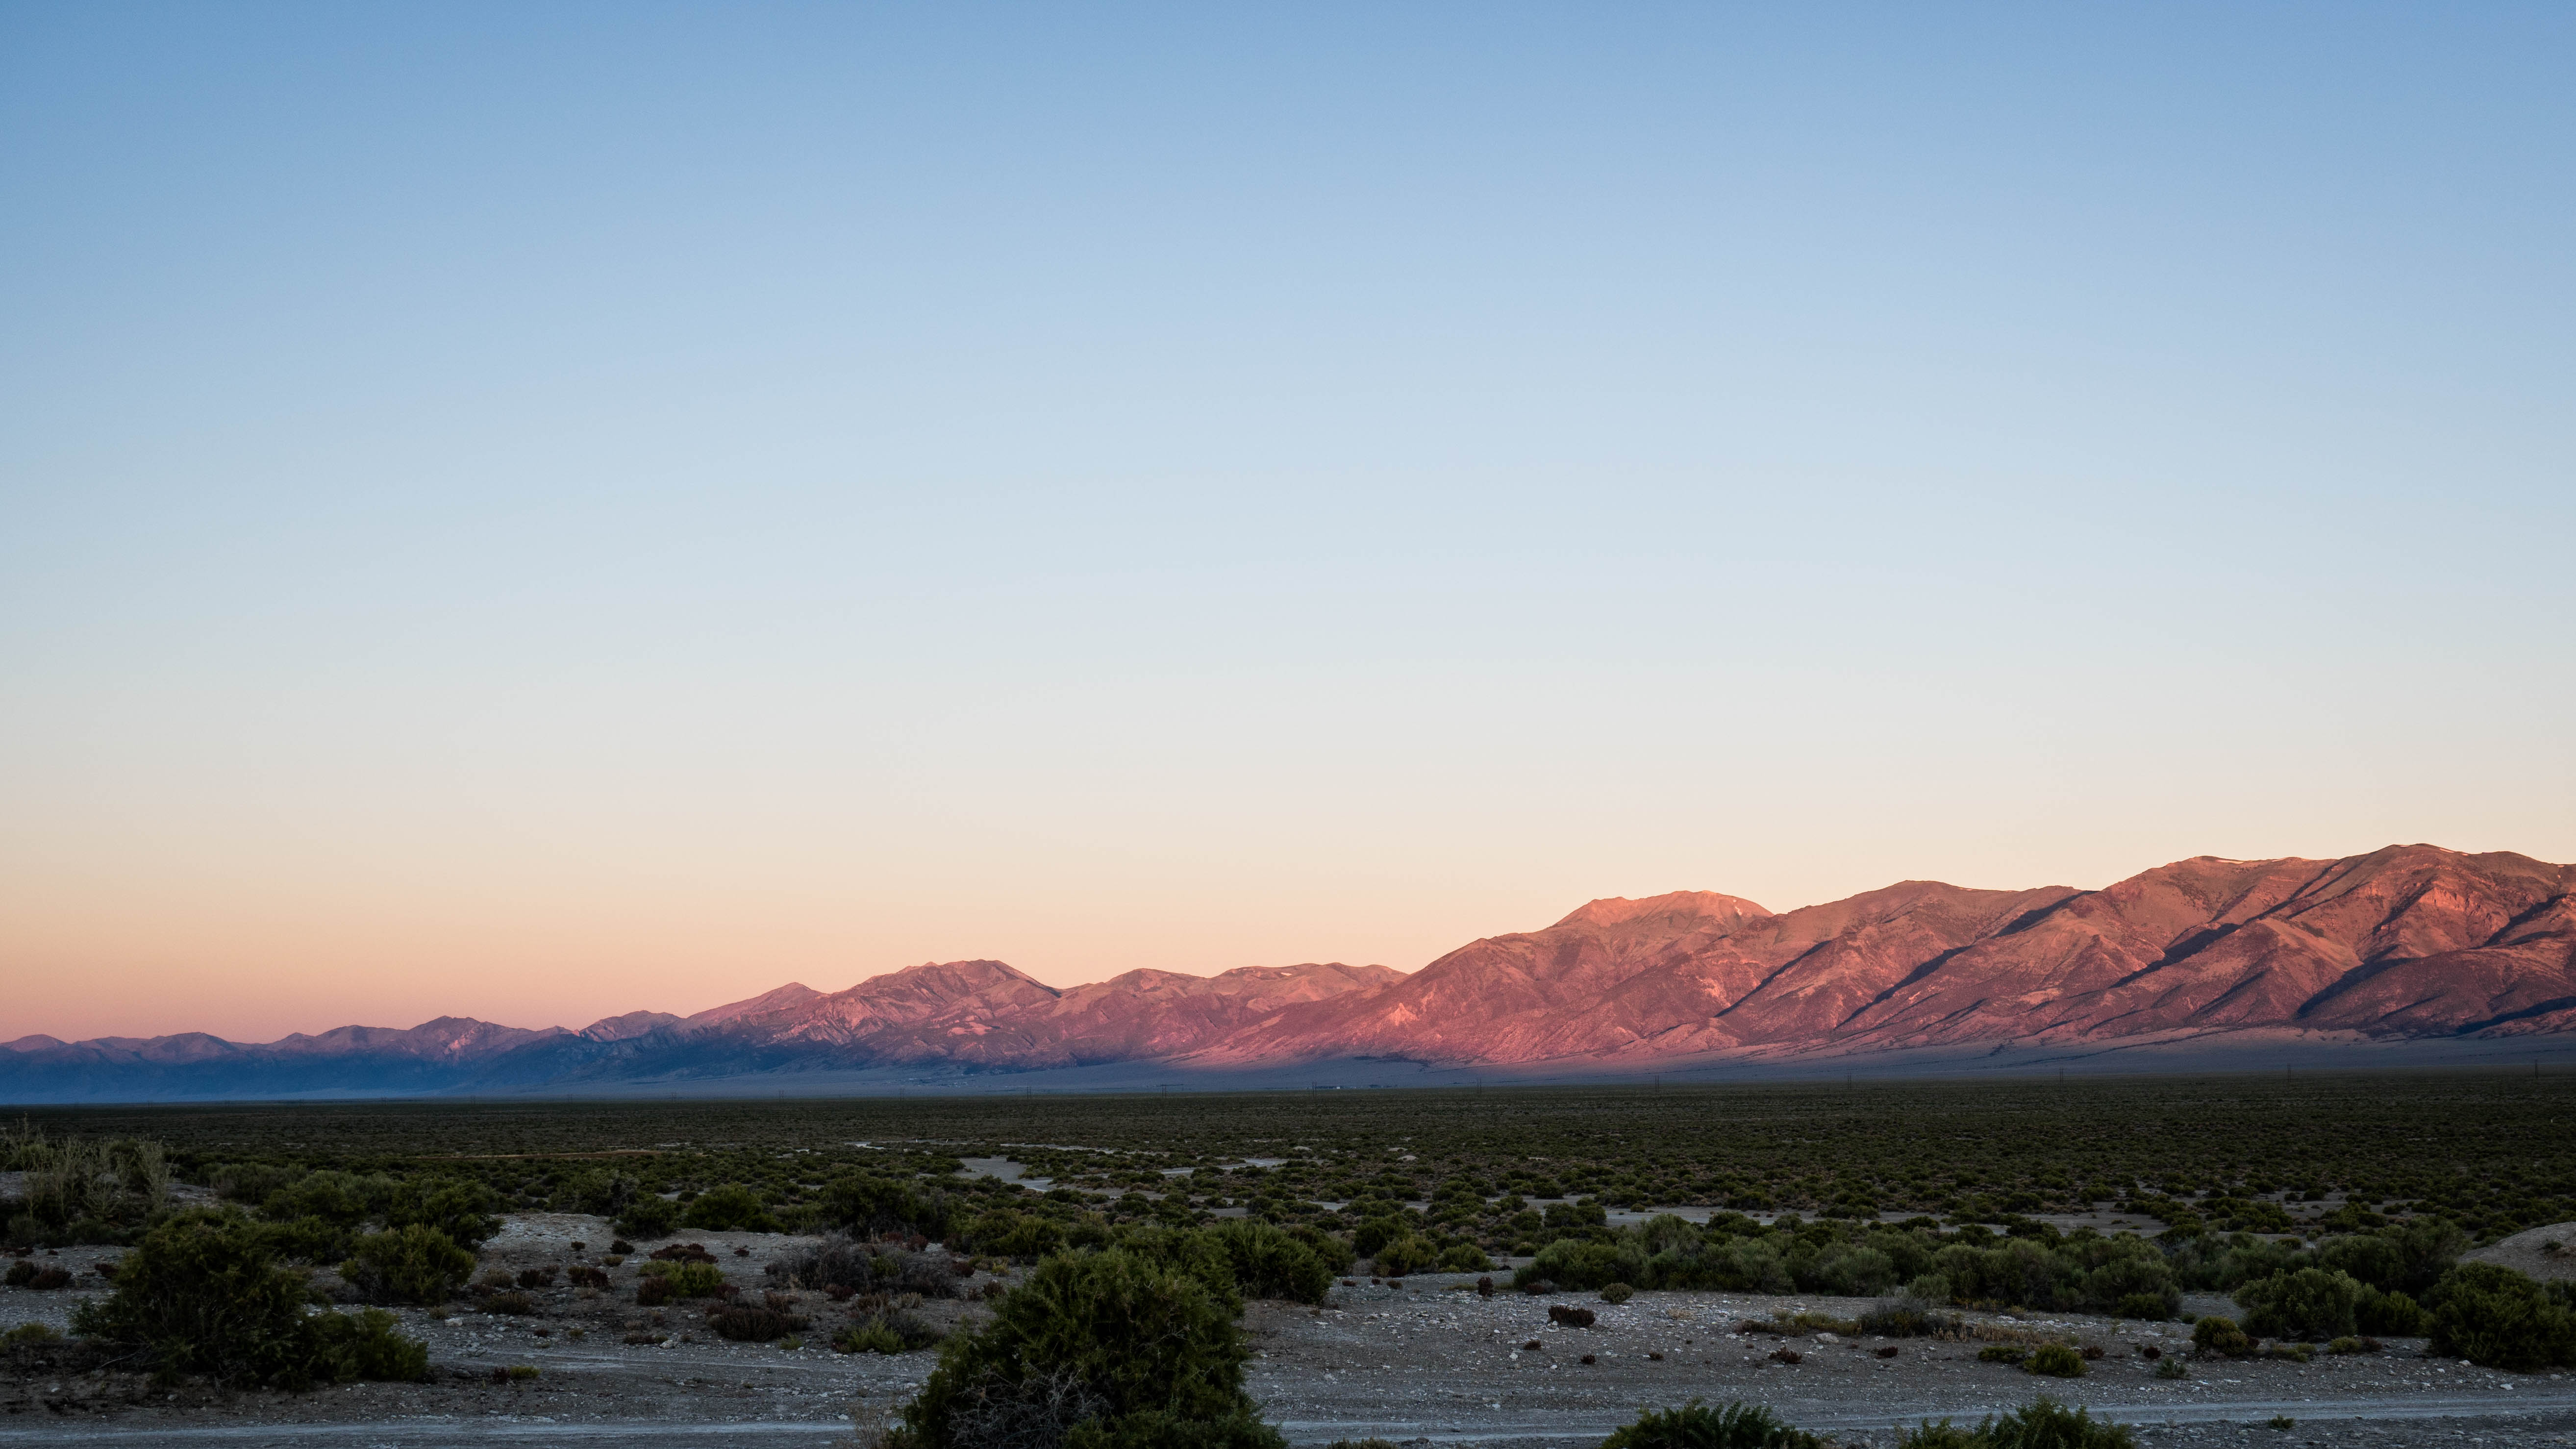
landscape, sea, coast, horizon, wilderness, mountain, cloud, sky, sunrise, sunset, morning, hill, desert, lake, dawn, valley, dusk, reservoir, plain, badlands, plateau, loch, ecosystem, landform, natural environment, geographical feature, atmospheric phenomenon, aeolian landform, mountainous landforms